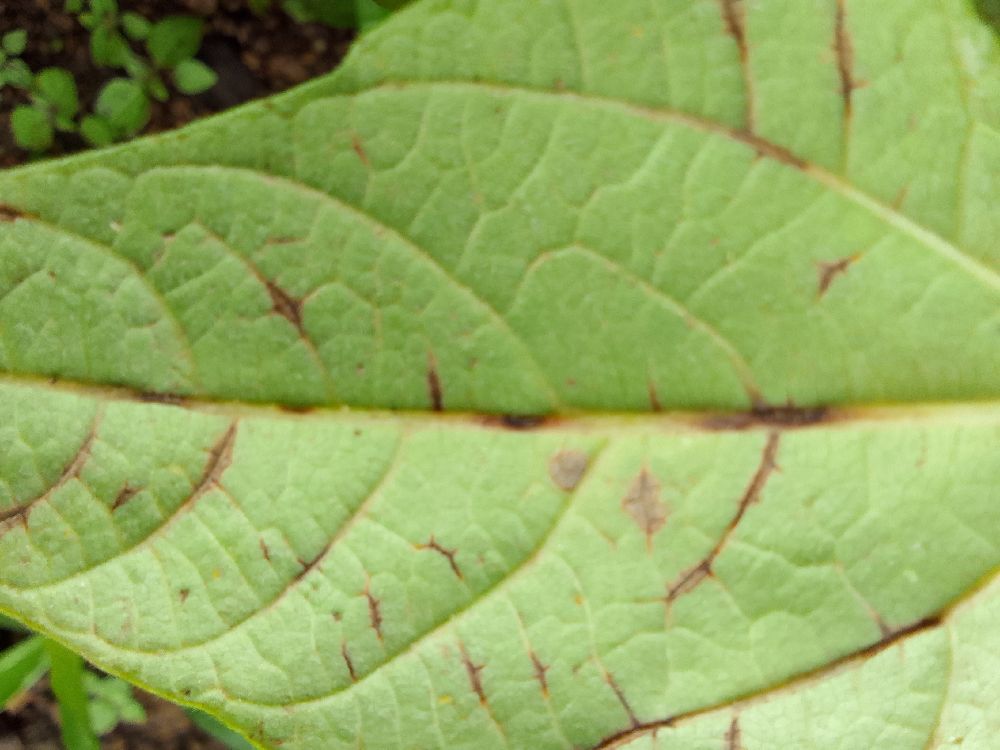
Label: anthracnose